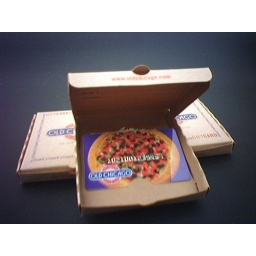
Old Chicago gift cards in miniature pizza boxes